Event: Nepal Earthquake
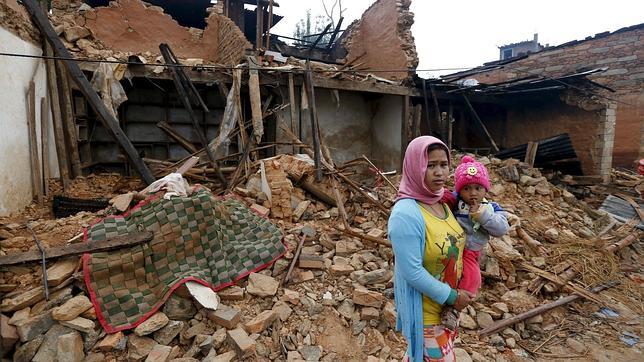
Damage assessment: damage